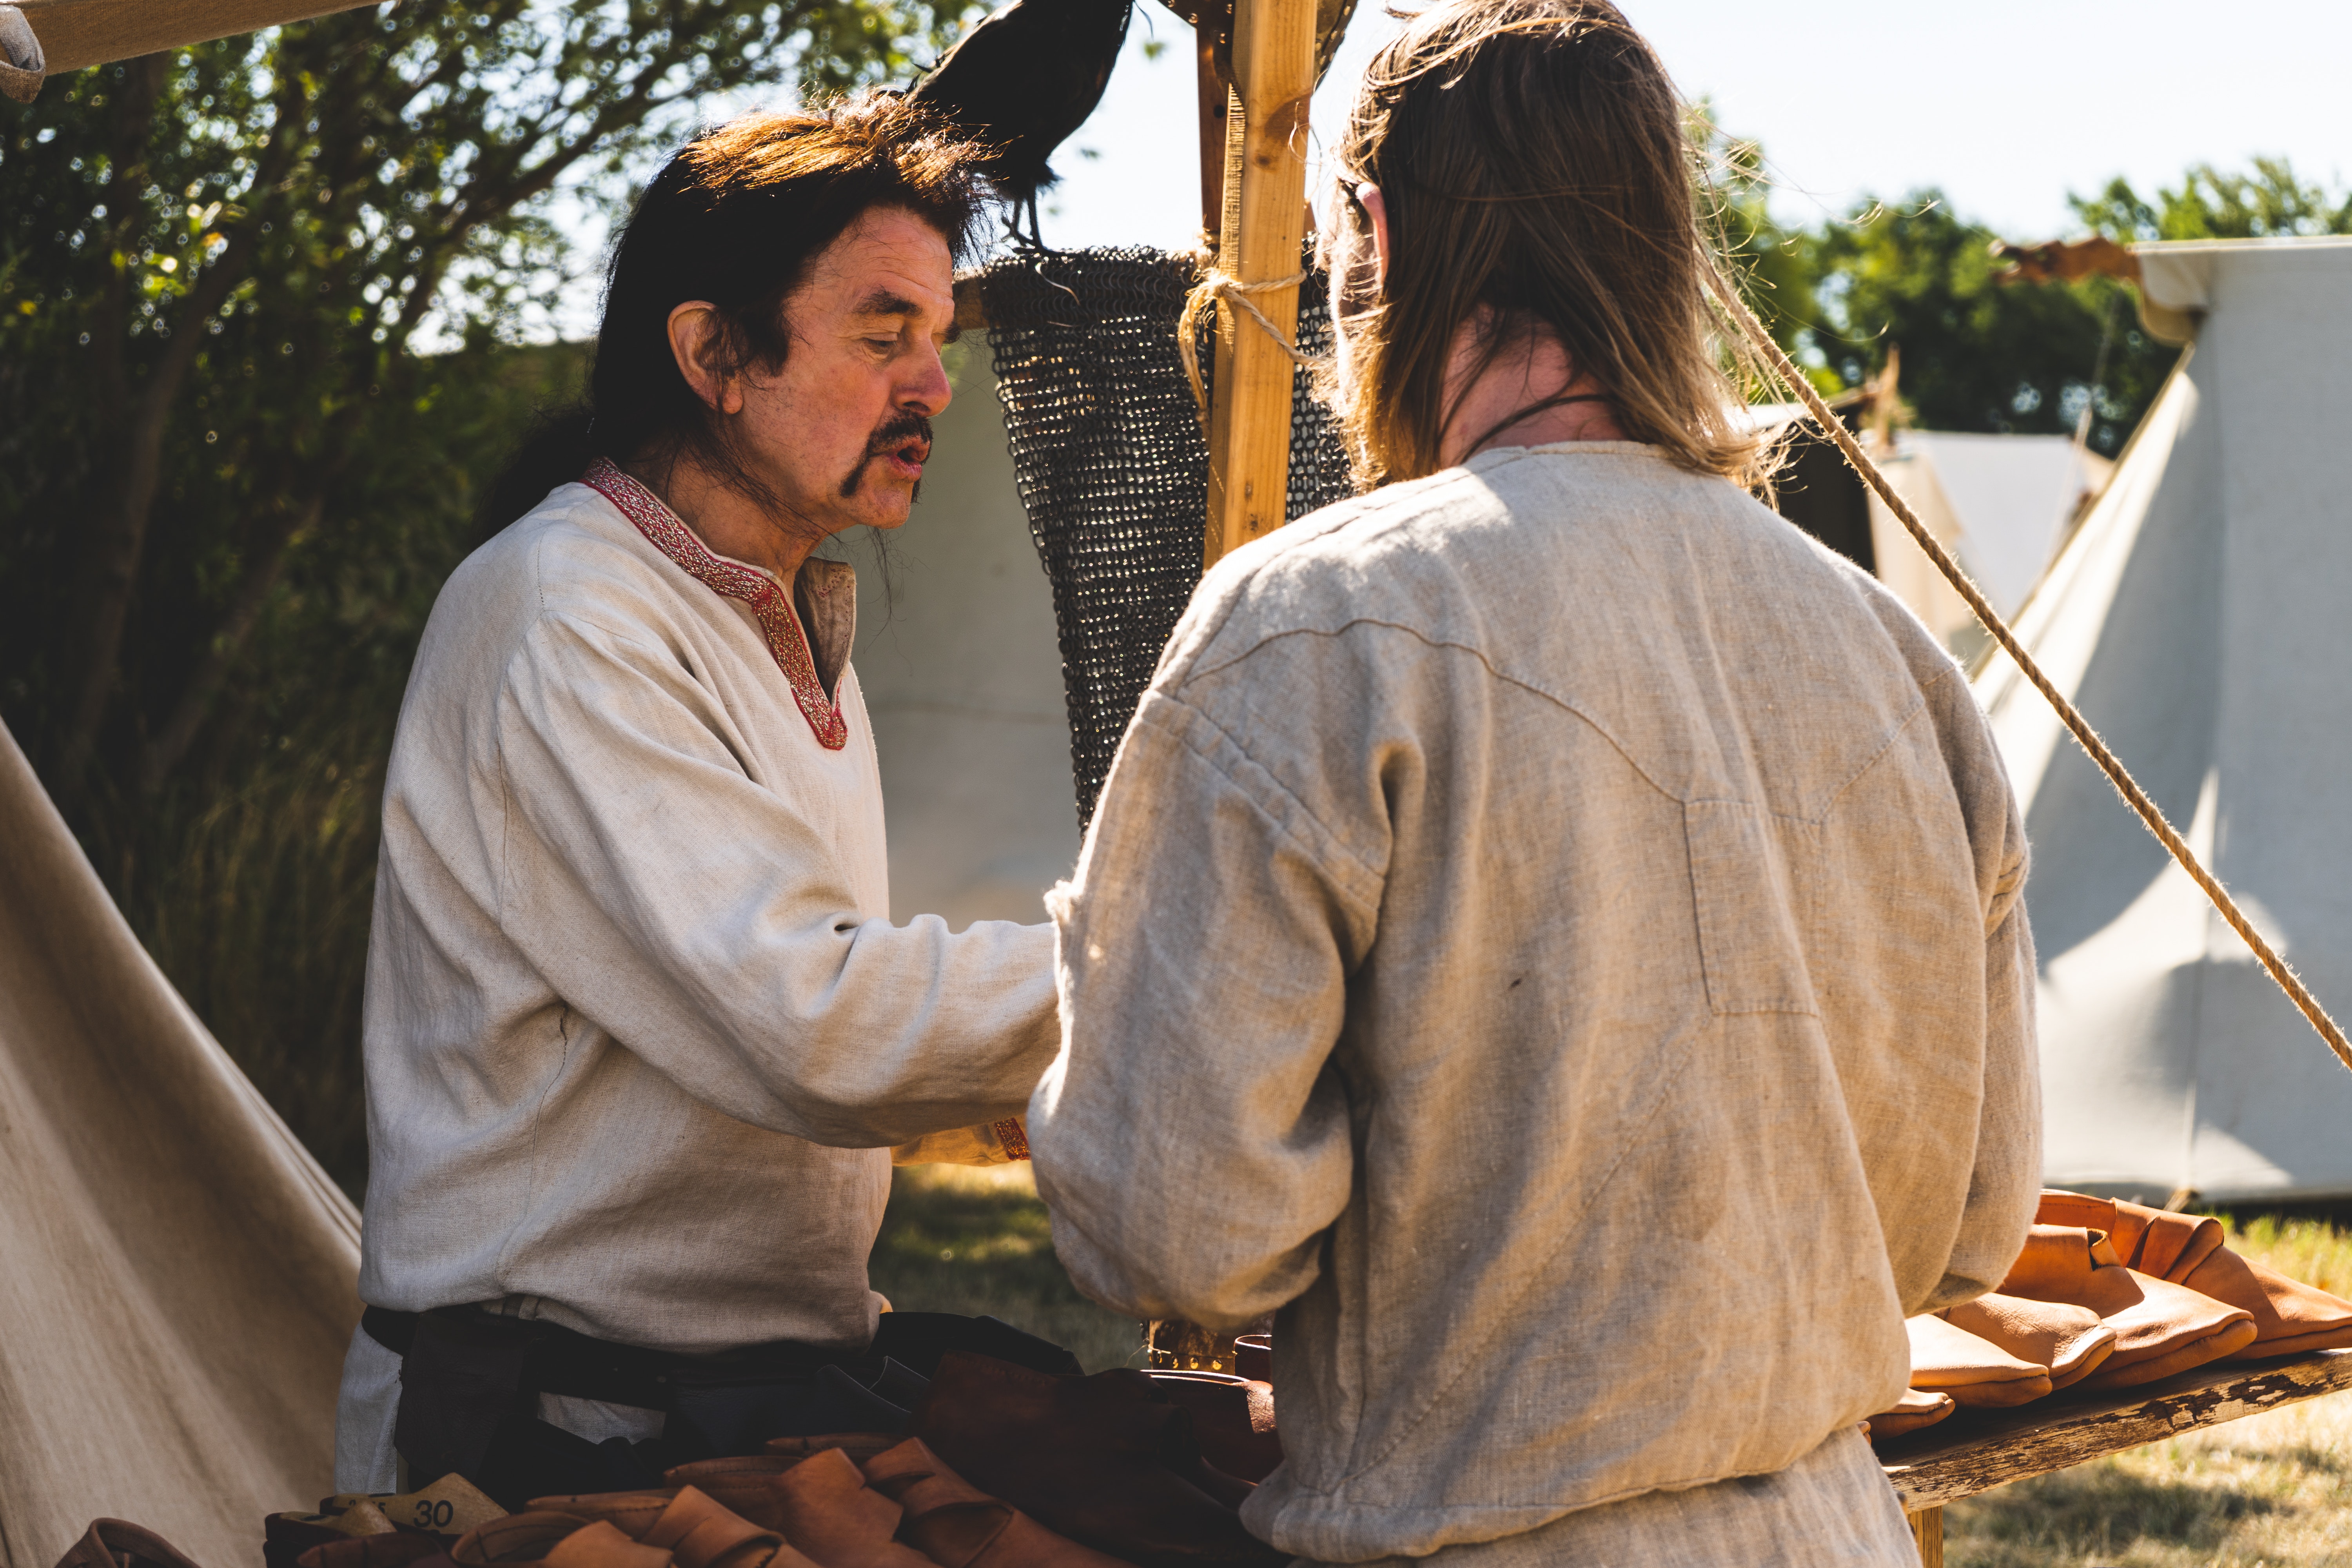
adaptation, temple, smile